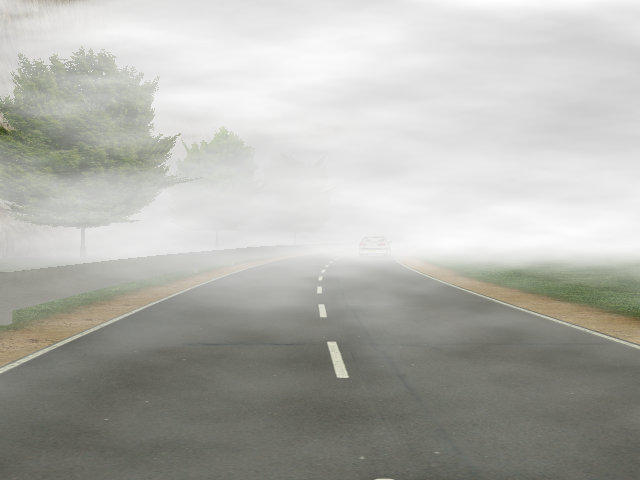
Weather: foggy or hazy